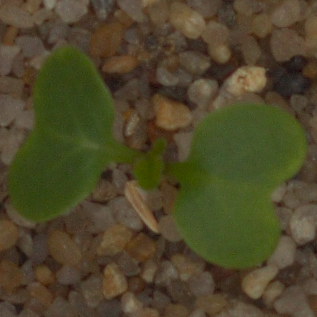
Label: charlock